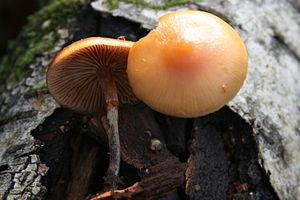
Kuehneromyces mutabilis, autrefois Pholiota mutabilis, la Pholiote changeante ou plus rarement, la souchette ou l'agaric à soupe, est une espèce de champignons basidiomycètes, excellents comestibles, du genre Kuehneromyces de la famille des Strophariaceae.